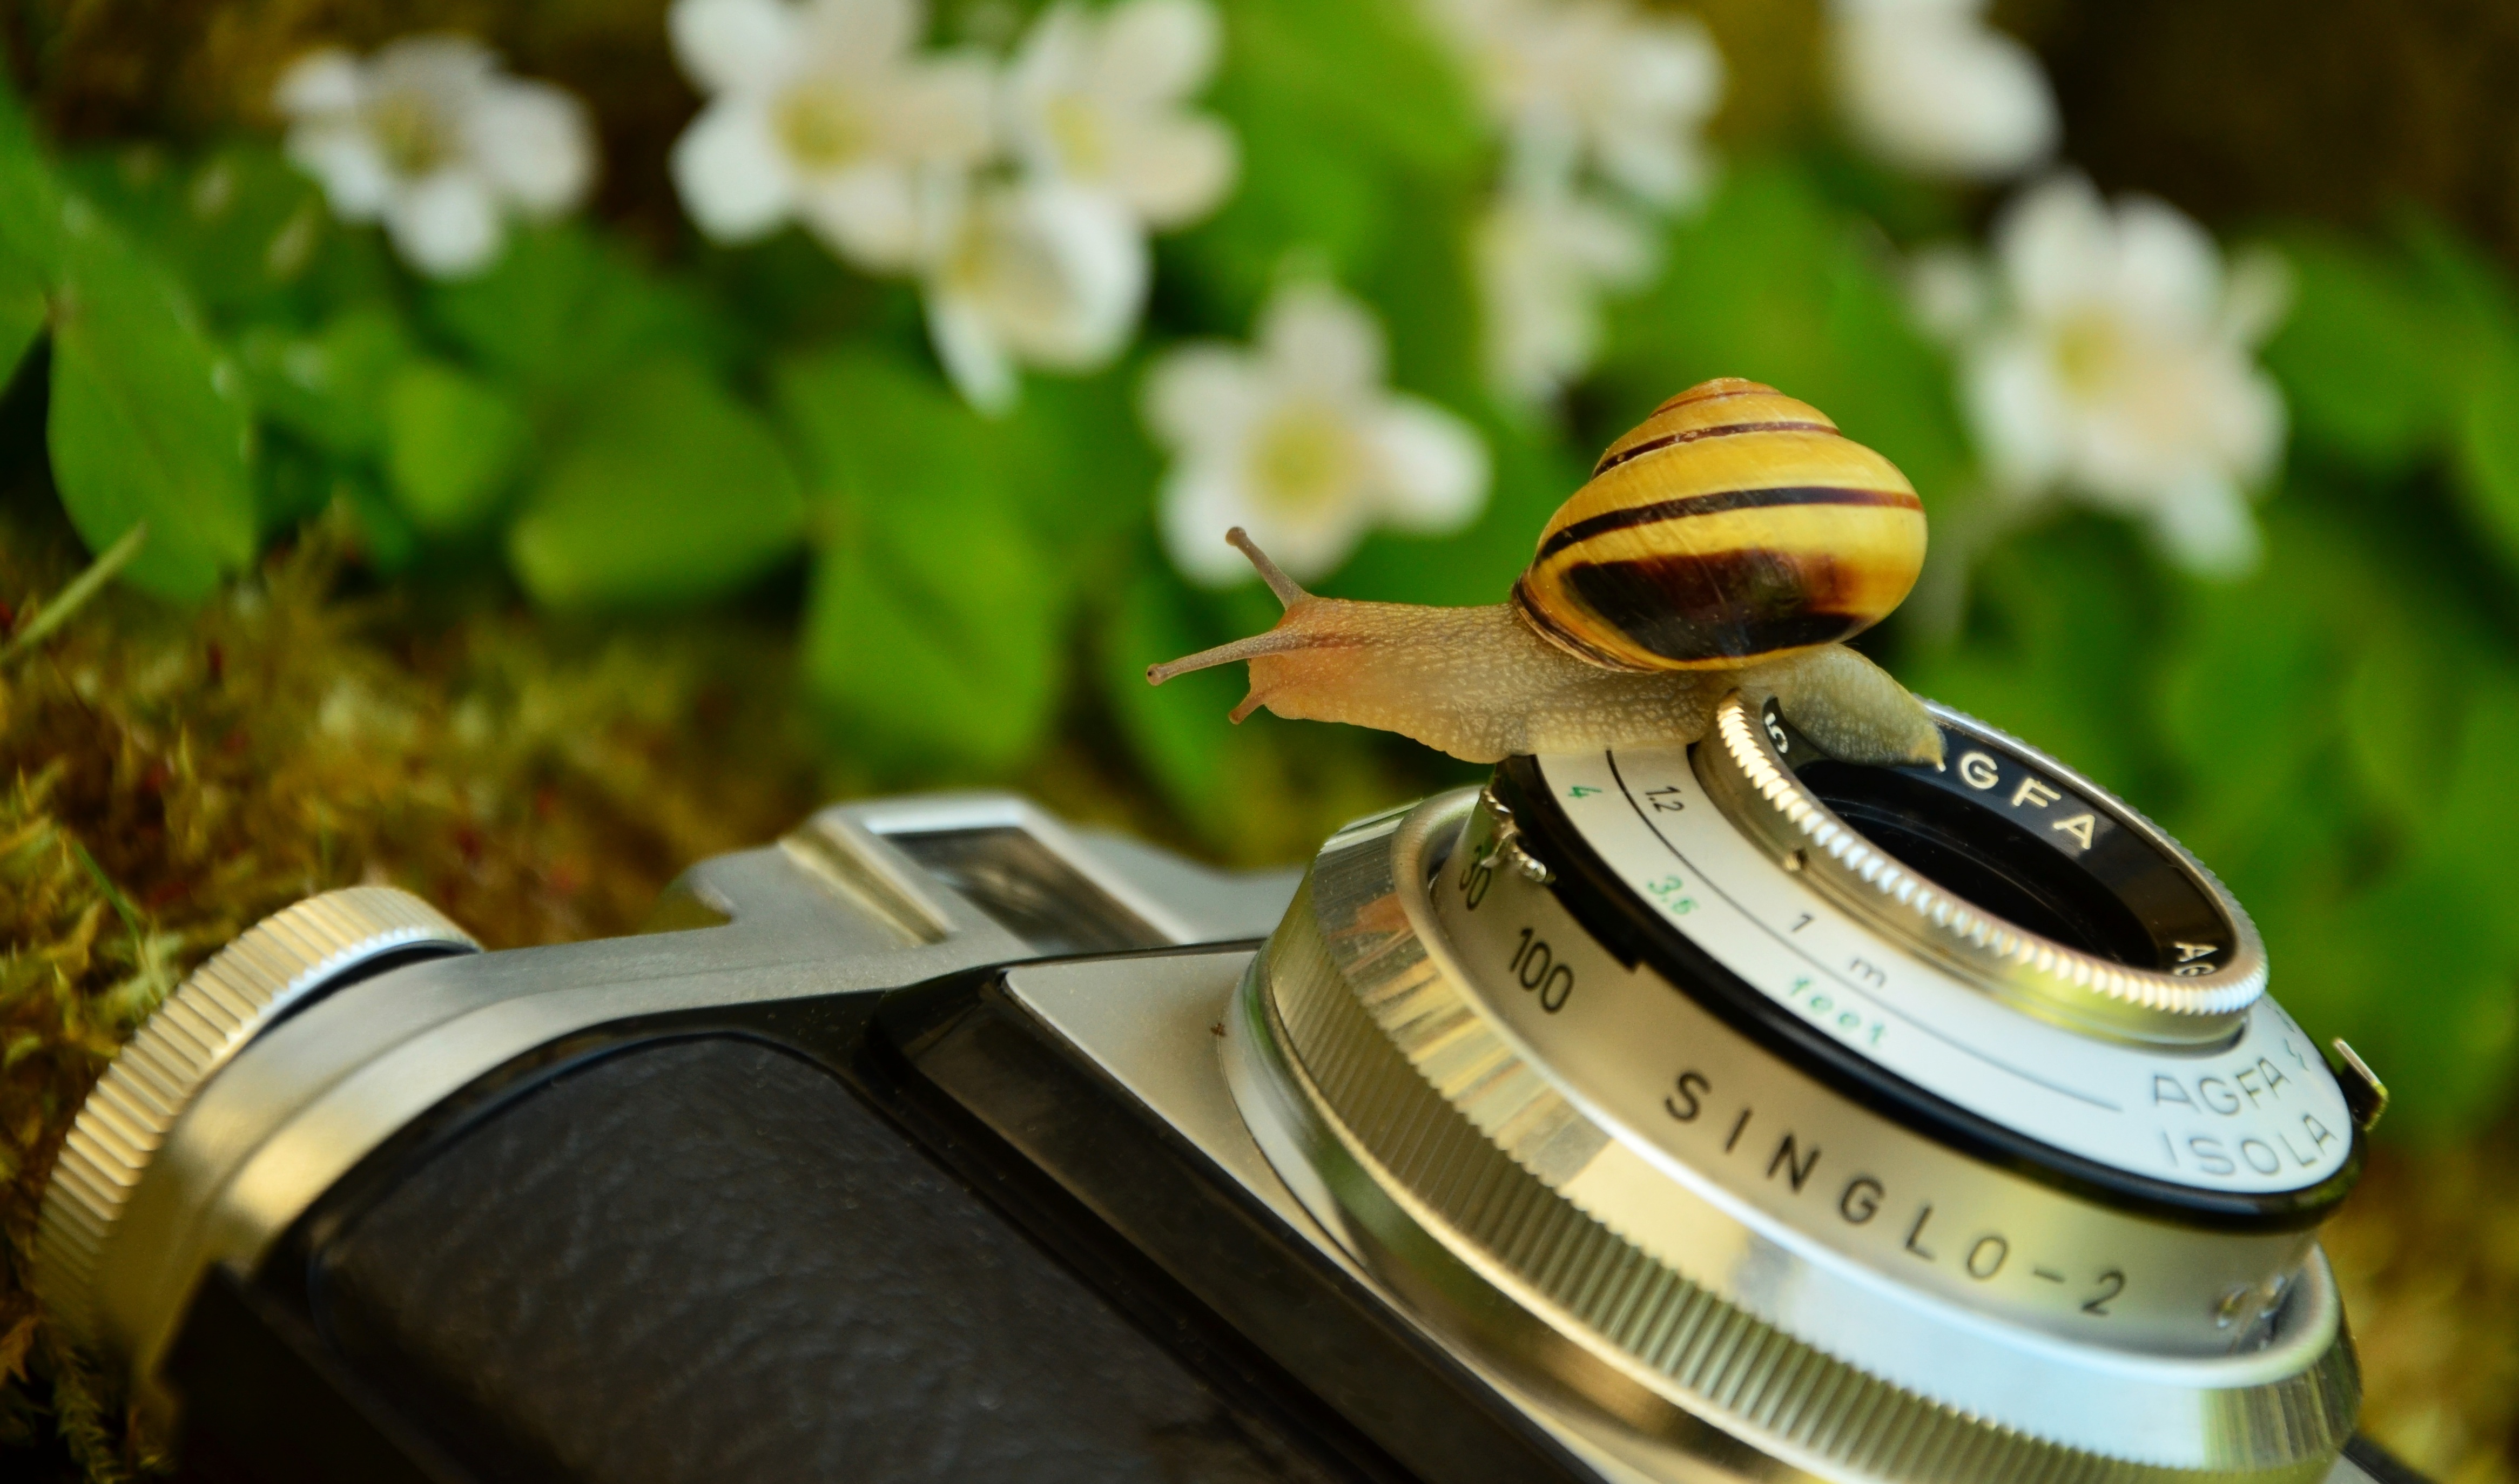
camera, photography, antique, flower, green, lens, nostalgia, yellow, close, old camera, close up, snail, photograph, agfa, macro photography, photo camera, tape worm, agfa isola, old antique